Northern Norway

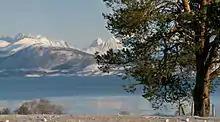
Winter in Balsfjord Municipality, the northernmost municipality in Norway with fairly large agricultural activity.

Wild berries have long traditions in the local cuisine, and the most sought after is the cloudberry, used in marmalade, desserts and cakes. Other popular wild berries are bilberries, lingonberry, raspberry (southern half of region, also cultivated in some private gardens), and there are also a number of less well known berries used for food. Mushrooms are common in the forests from late July to September and also has seen some use in traditional food.